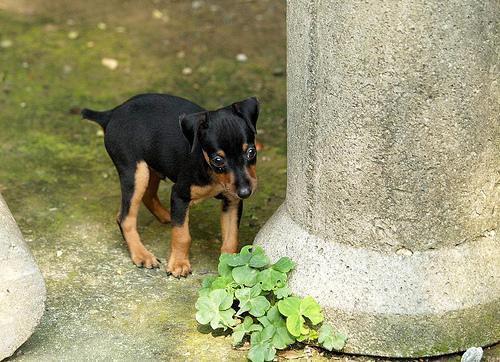
miniature_pinscher